Chris Robinson (American actor)

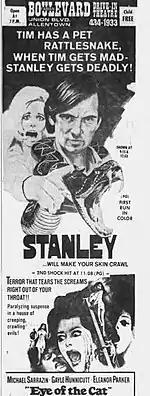
Chris Robinson depicted in a newspaper advertisement for "Stanley" (1972)

Christopher Brown Robinson (November 5, 1938 – June 9, 2025) was an American actor, screenwriter, and film director, sometimes credited as Christopher Robinson.